Old Mauch Chunk Historic District

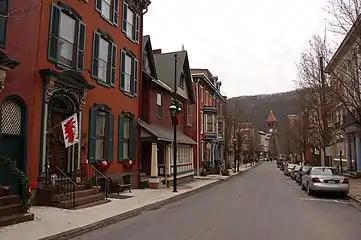
Jim Thorpe Broadway Buildings, December 2007

The Old Mauch Chunk Historic District is a national historic district located in Jim Thorpe, Carbon County, Pennsylvania.